InfoPark Kochi

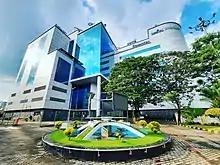
Carnival Infopark Kochi on Dec 8, 2020

Infopark is from downtown Kochi and from the Cochin International Airport. Infopark is connected to Seaport-Airport Road via the Infopark Expressway, a 4-lane road. Kerala State Water Transport Department operates boat service between Kakkanad and Vyttila Mobility Hub. The Ernakulam district administration, which comprise the city of Kochi has proposed a waterway connecting InfoPark to Marine Drive, Kochi.